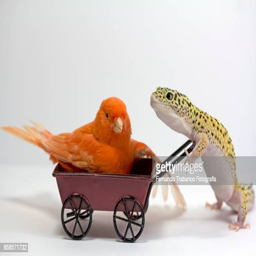
animal pushes a wheelbarrow with a small red bird inside